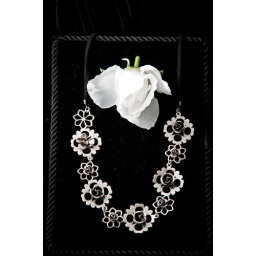
Flower necklace inspired by gears sits with a black cord under a white silk rose with pin backing